Charity Cannon Willard

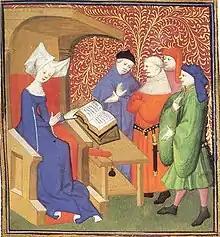
Christine de Pizan giving a lecture

Willard also published a substantial number of book articles and reviews, journal articles, and replies to articles that are not listed here.